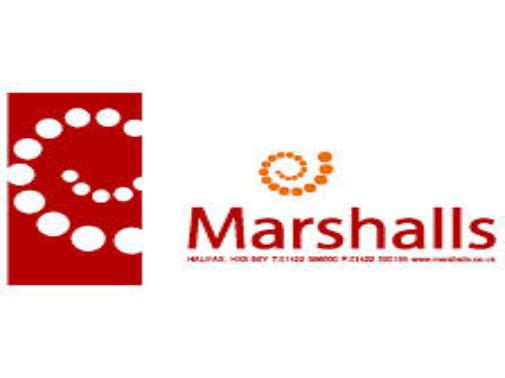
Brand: Marshalls
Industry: Necessities